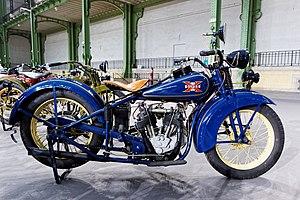
Excelsior Motor Manufacturing & Supply Company était une fabrique américaine de motos créée en 1907 et basée à Chicago. En 1912, la compagnie fut rachetée par Ignaz Schwinn, propriétaire des vélos Arnold, Schwinn & Co. La même année une Excelsior fut la première moto à être officiellement chronométrée à une vitesse de 100 milles par heure. La Société Henderson Motorcycle est devenue une division d'Excelsior quand Schwinn racheta Henderson en 1917. En 1928, Excelsior était à le troisième fabriquant de motos aux États-Unis derrière Indian et Harley-Davidson. La Grande Dépression convaincu Schwinn de fermer Excelsior en septembre 1931.